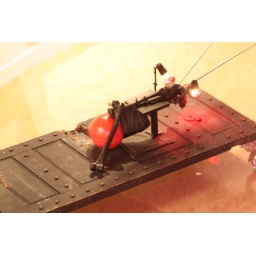
Imagine finding one in your laundry basket. Banging nails in your big black dog